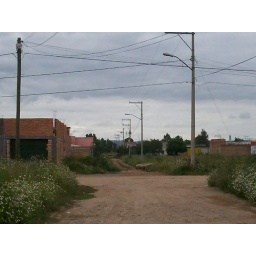
The street in front of the house